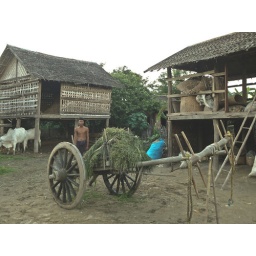
Sithe, Upper Irrawady, Myanmar (Burma).  All building are on stilts here to raise them above the monsoon flood water